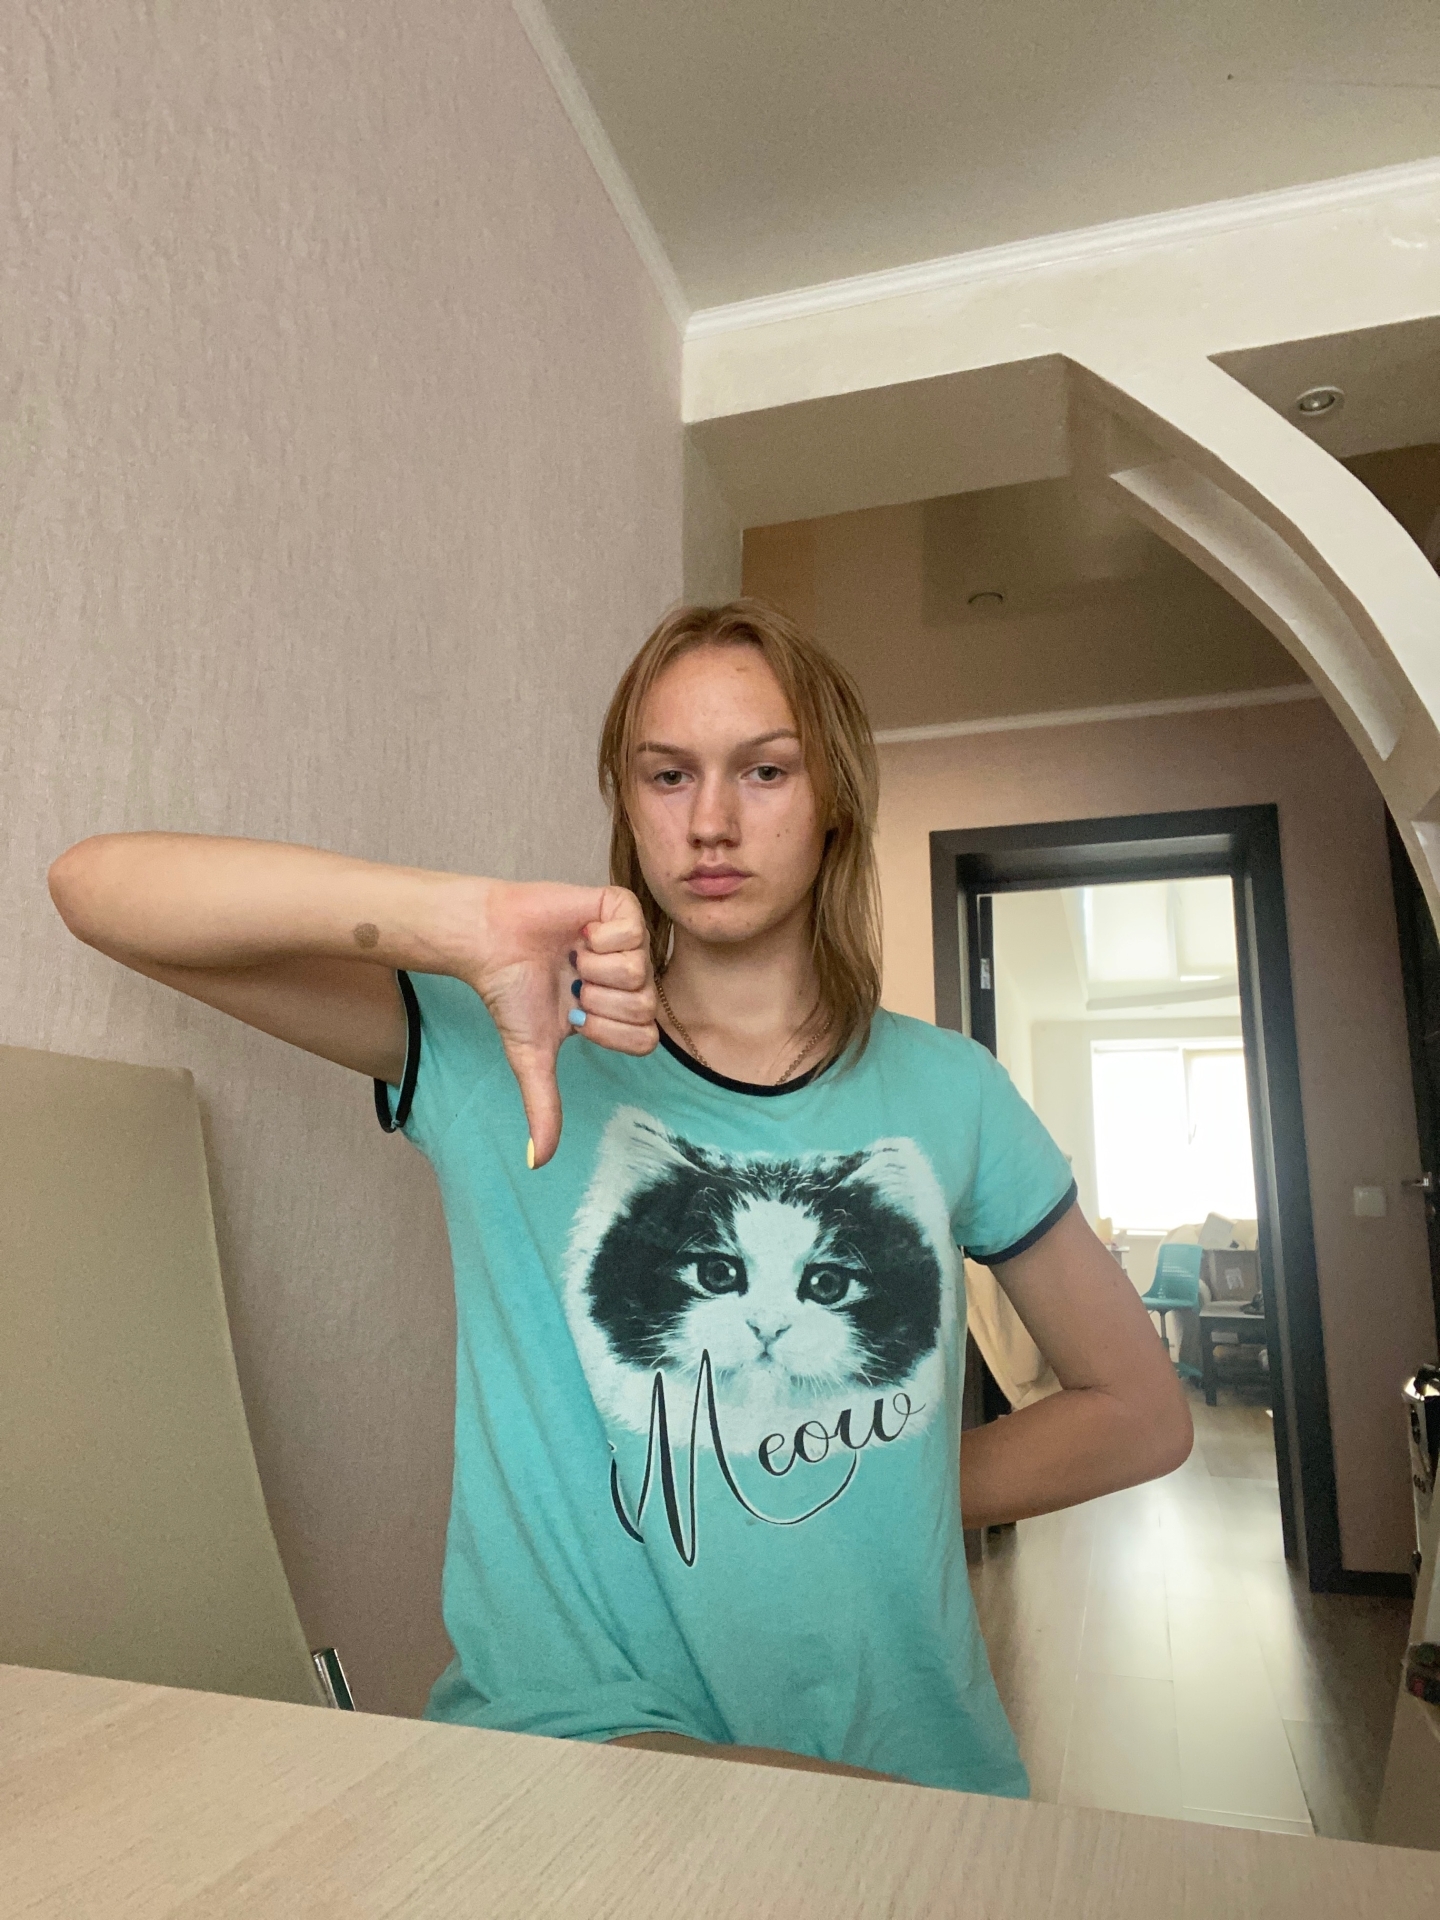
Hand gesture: dislike